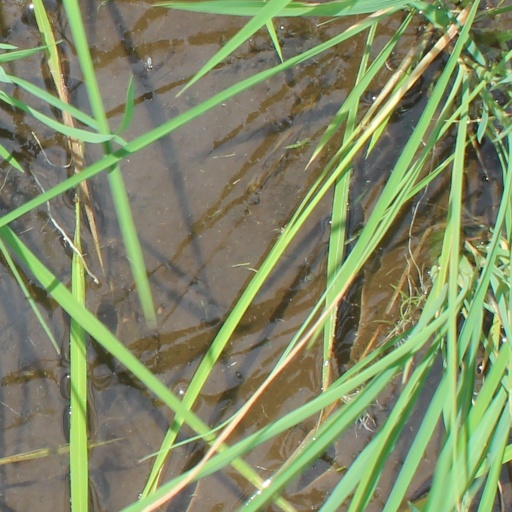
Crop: rice